Describe the emotion expressed in this image:  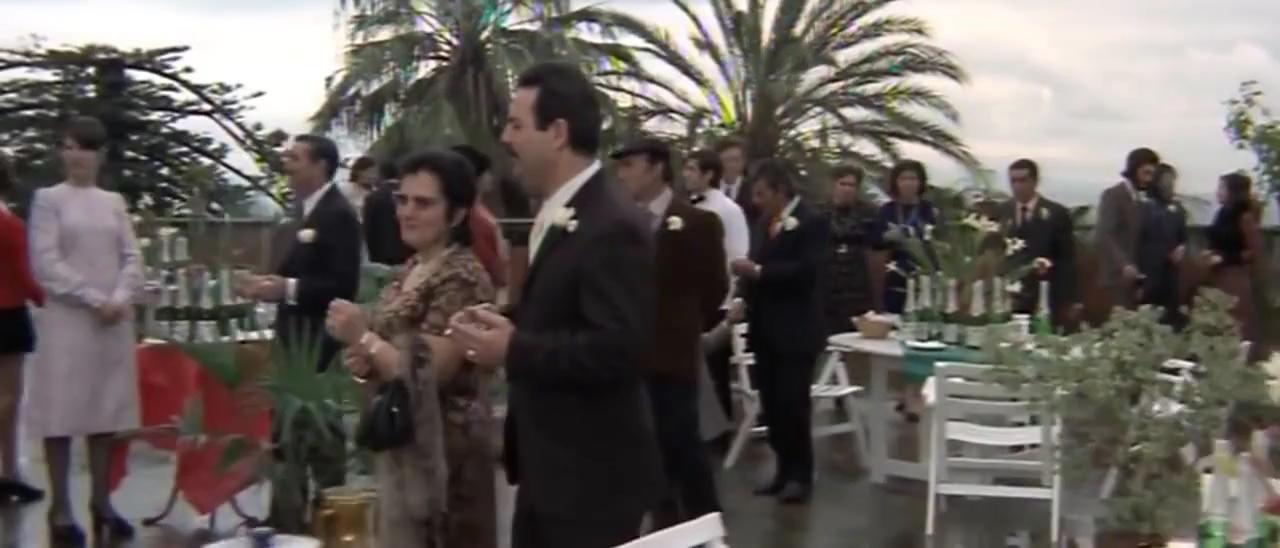
This person displays Suffering, valence and arousal with high intensity.